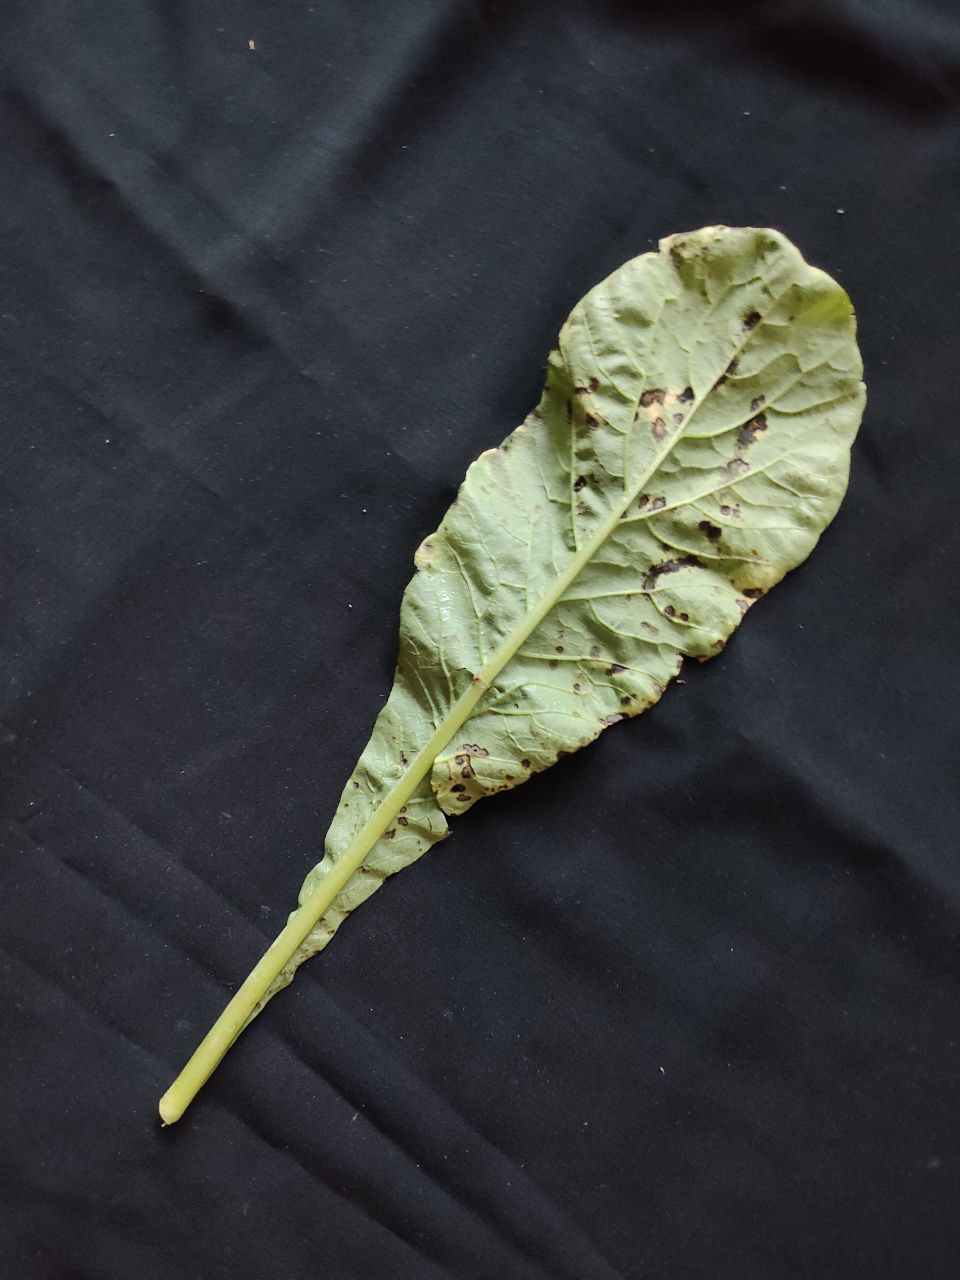
Label: Black leaf spot